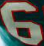
Number: 6